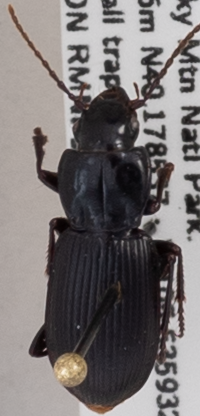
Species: Pterostichus protractus
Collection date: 2019-08-06
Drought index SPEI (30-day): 0.016
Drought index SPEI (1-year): -0.188
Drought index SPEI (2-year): -0.696